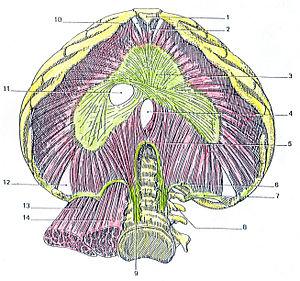
Vue inférieure du diaphragme. En jaune les os. En vert les ligaments et tendons. En rouge les tissus musculaires. Licensing Auteur
Le diaphragme, terme anatomique créé par Gérard de Crémone, est une cloison musculo-aponévrotique faite de muscles squelettiques entourant un centre tendineux unique, qui sépare la cavité thoracique de la cavité abdominale.